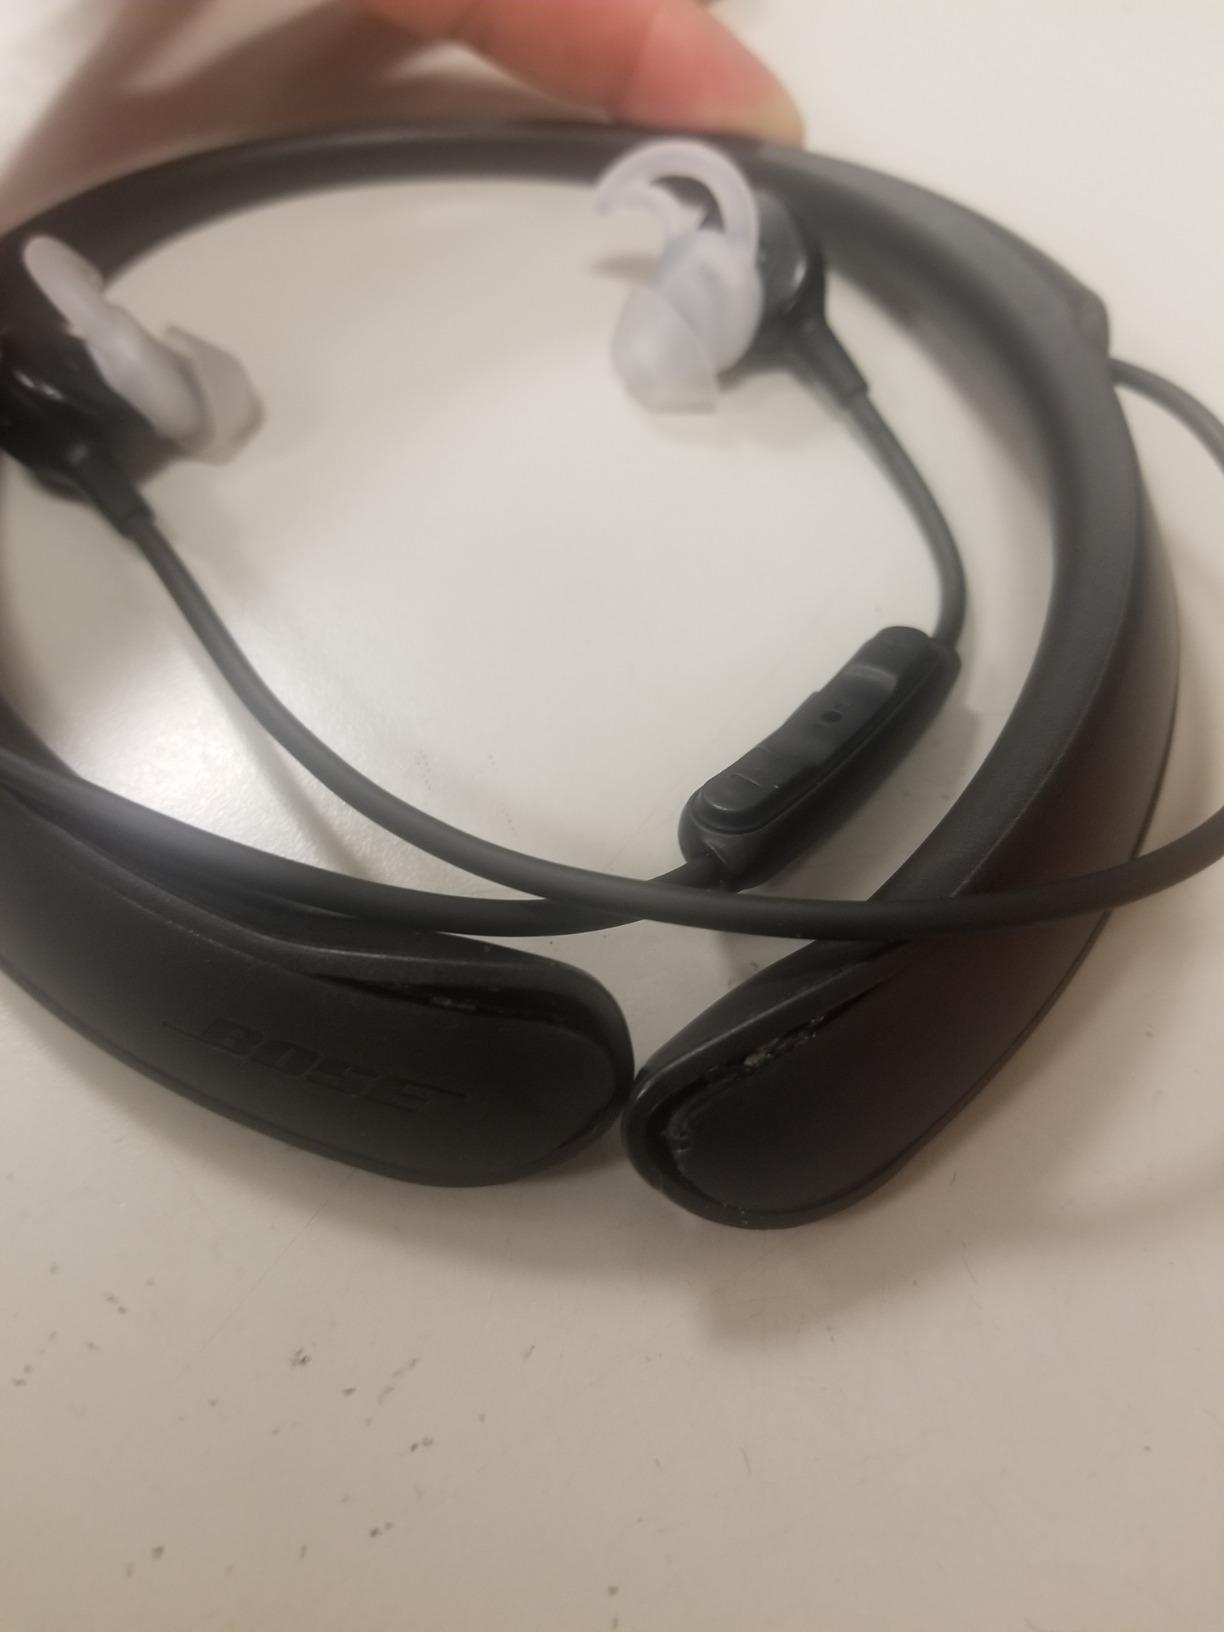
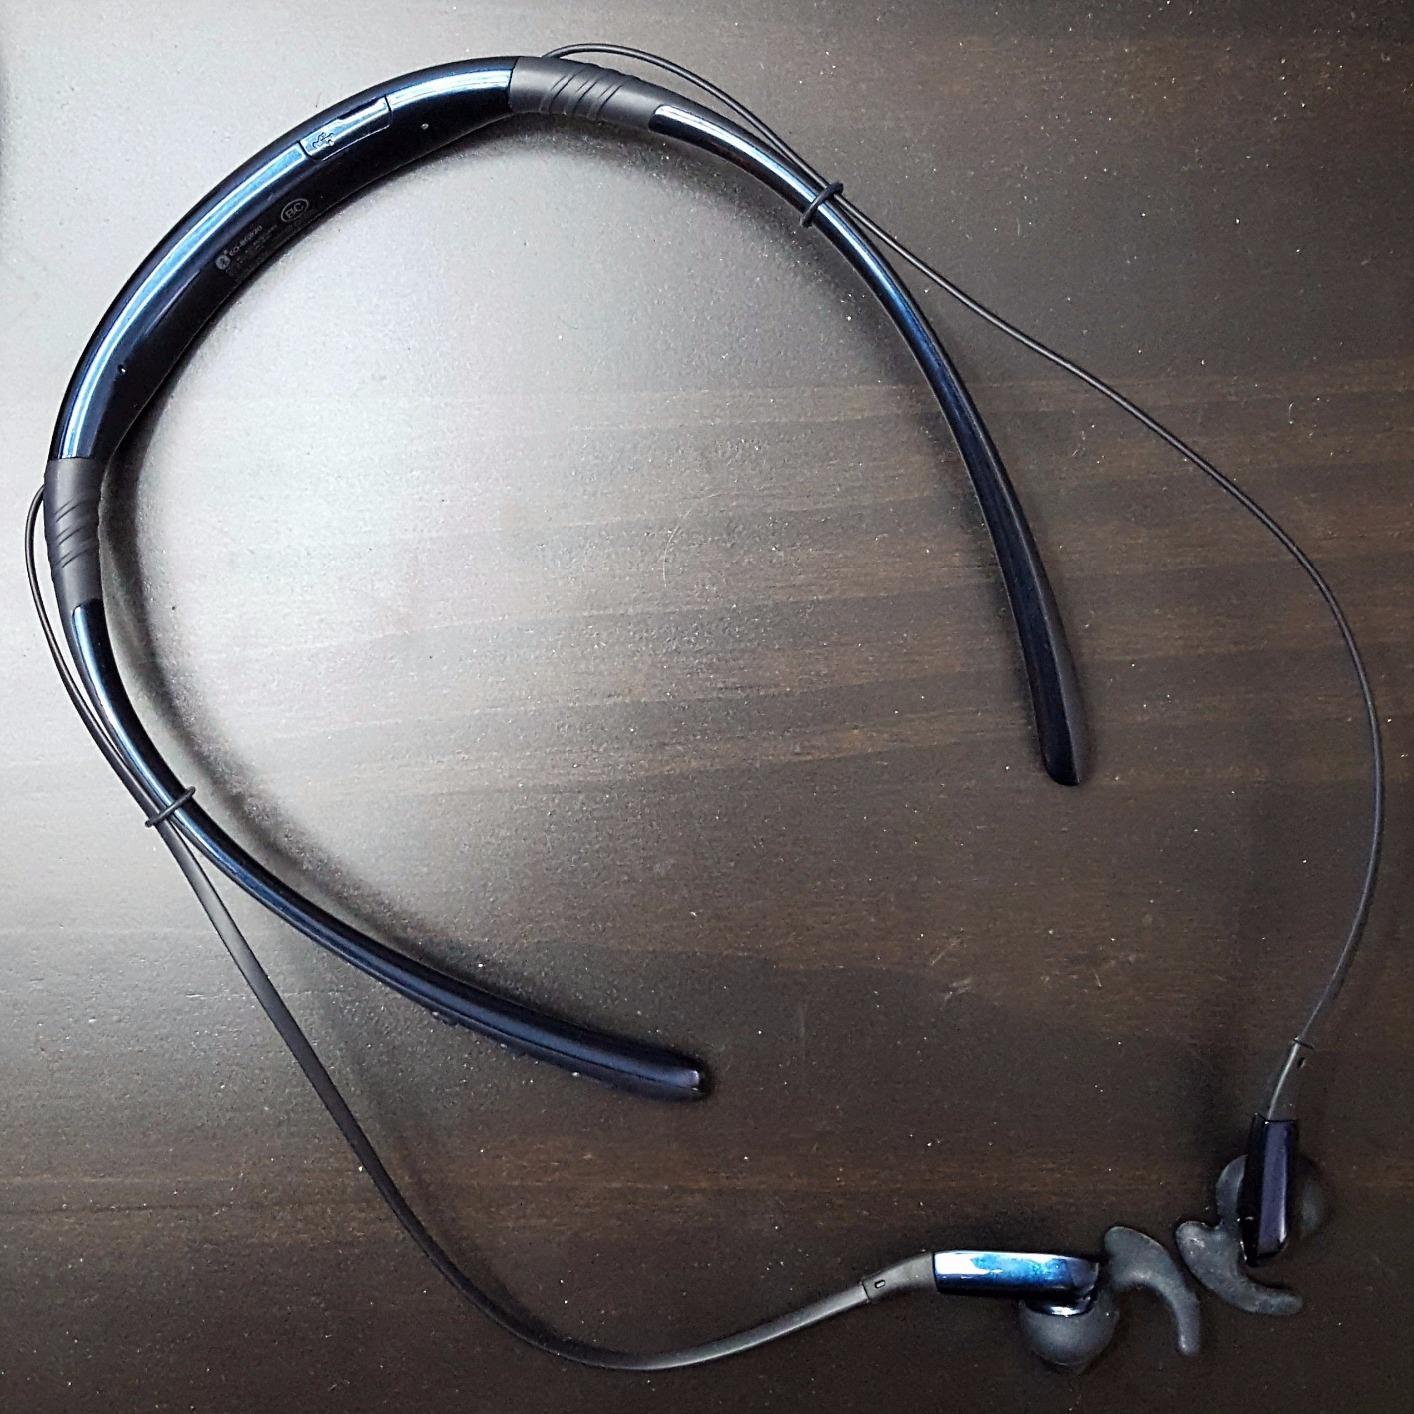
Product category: headphones
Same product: no